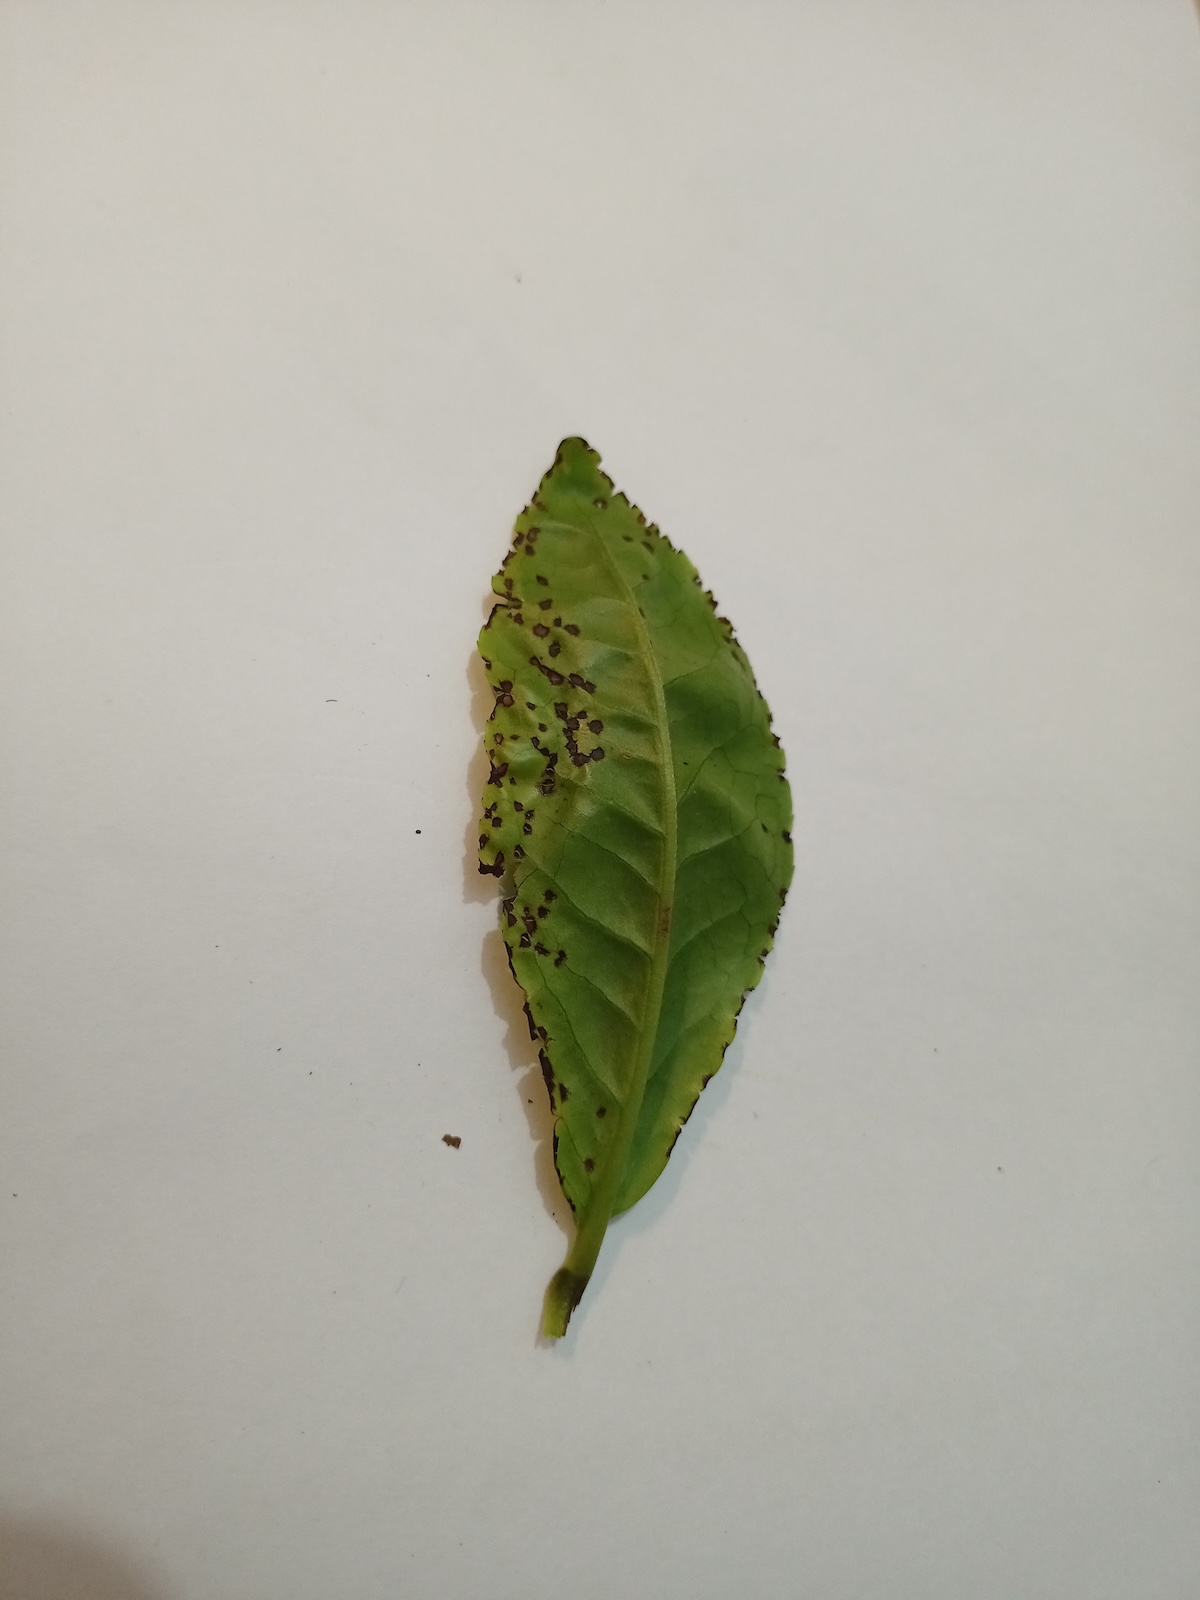
Label: Helopeltis